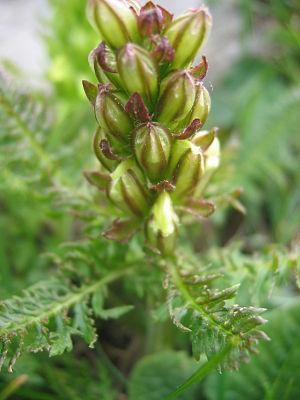
Le Pédiculaire tubéreuse est une plante herbacée vivace de la famille des scrofulariacées et du genre Pedicularis.